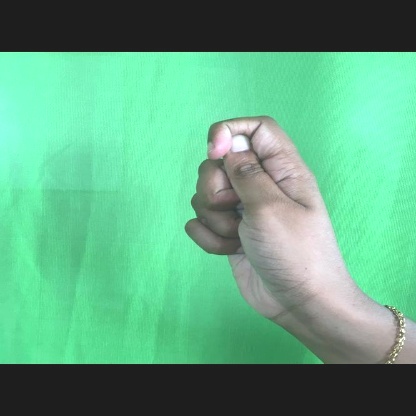
Mudra: Kapith